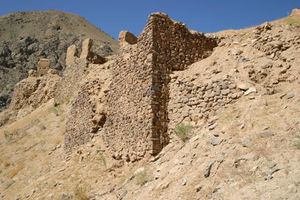
Minareten i Jam / Galleri
Minareten i Jam ligger i det vestlige Afghanistan og er opført på UNESCOs verdensarvsliste. Den ligger i distriktet Shahrak i Ghowr-provinsen, ved floden Hari Rud. Den 65 meter høje minareten, som ligger omgivet af op til 2.400 meter høje bjerge, blev bygget i 1190'erne, udelukkende af tegl. Den er kendt for sine detaljerede stukkaturer, murstens- og glaserede keramiske dekorationer bestående af alternative bånd af kufisk og nashki kalligrafi, geometriske mønstre og vers fra Koranen. Stedet er også opført på listen over truede verdensarvsteder.